Duvale

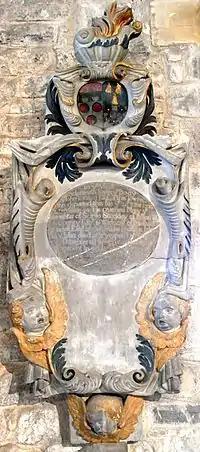
Mural monument to John Tristram (1668–1722), Bampton parish church

During the reign of Queen Elizabeth I (1558–1603) Duvale was purchased from the heir general of the Cruwys family by Thomas Tristram. Writing in about 1630 Pole stated of the first Tristram of Duvale "whose posterity contynewe theire dwellinge in the same place".